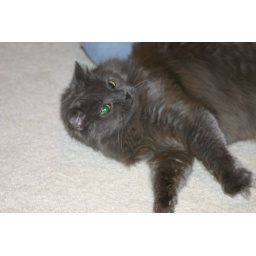
Dumpster car I found at work in 1995, now a loving tubby house cat taken with Canon 300D